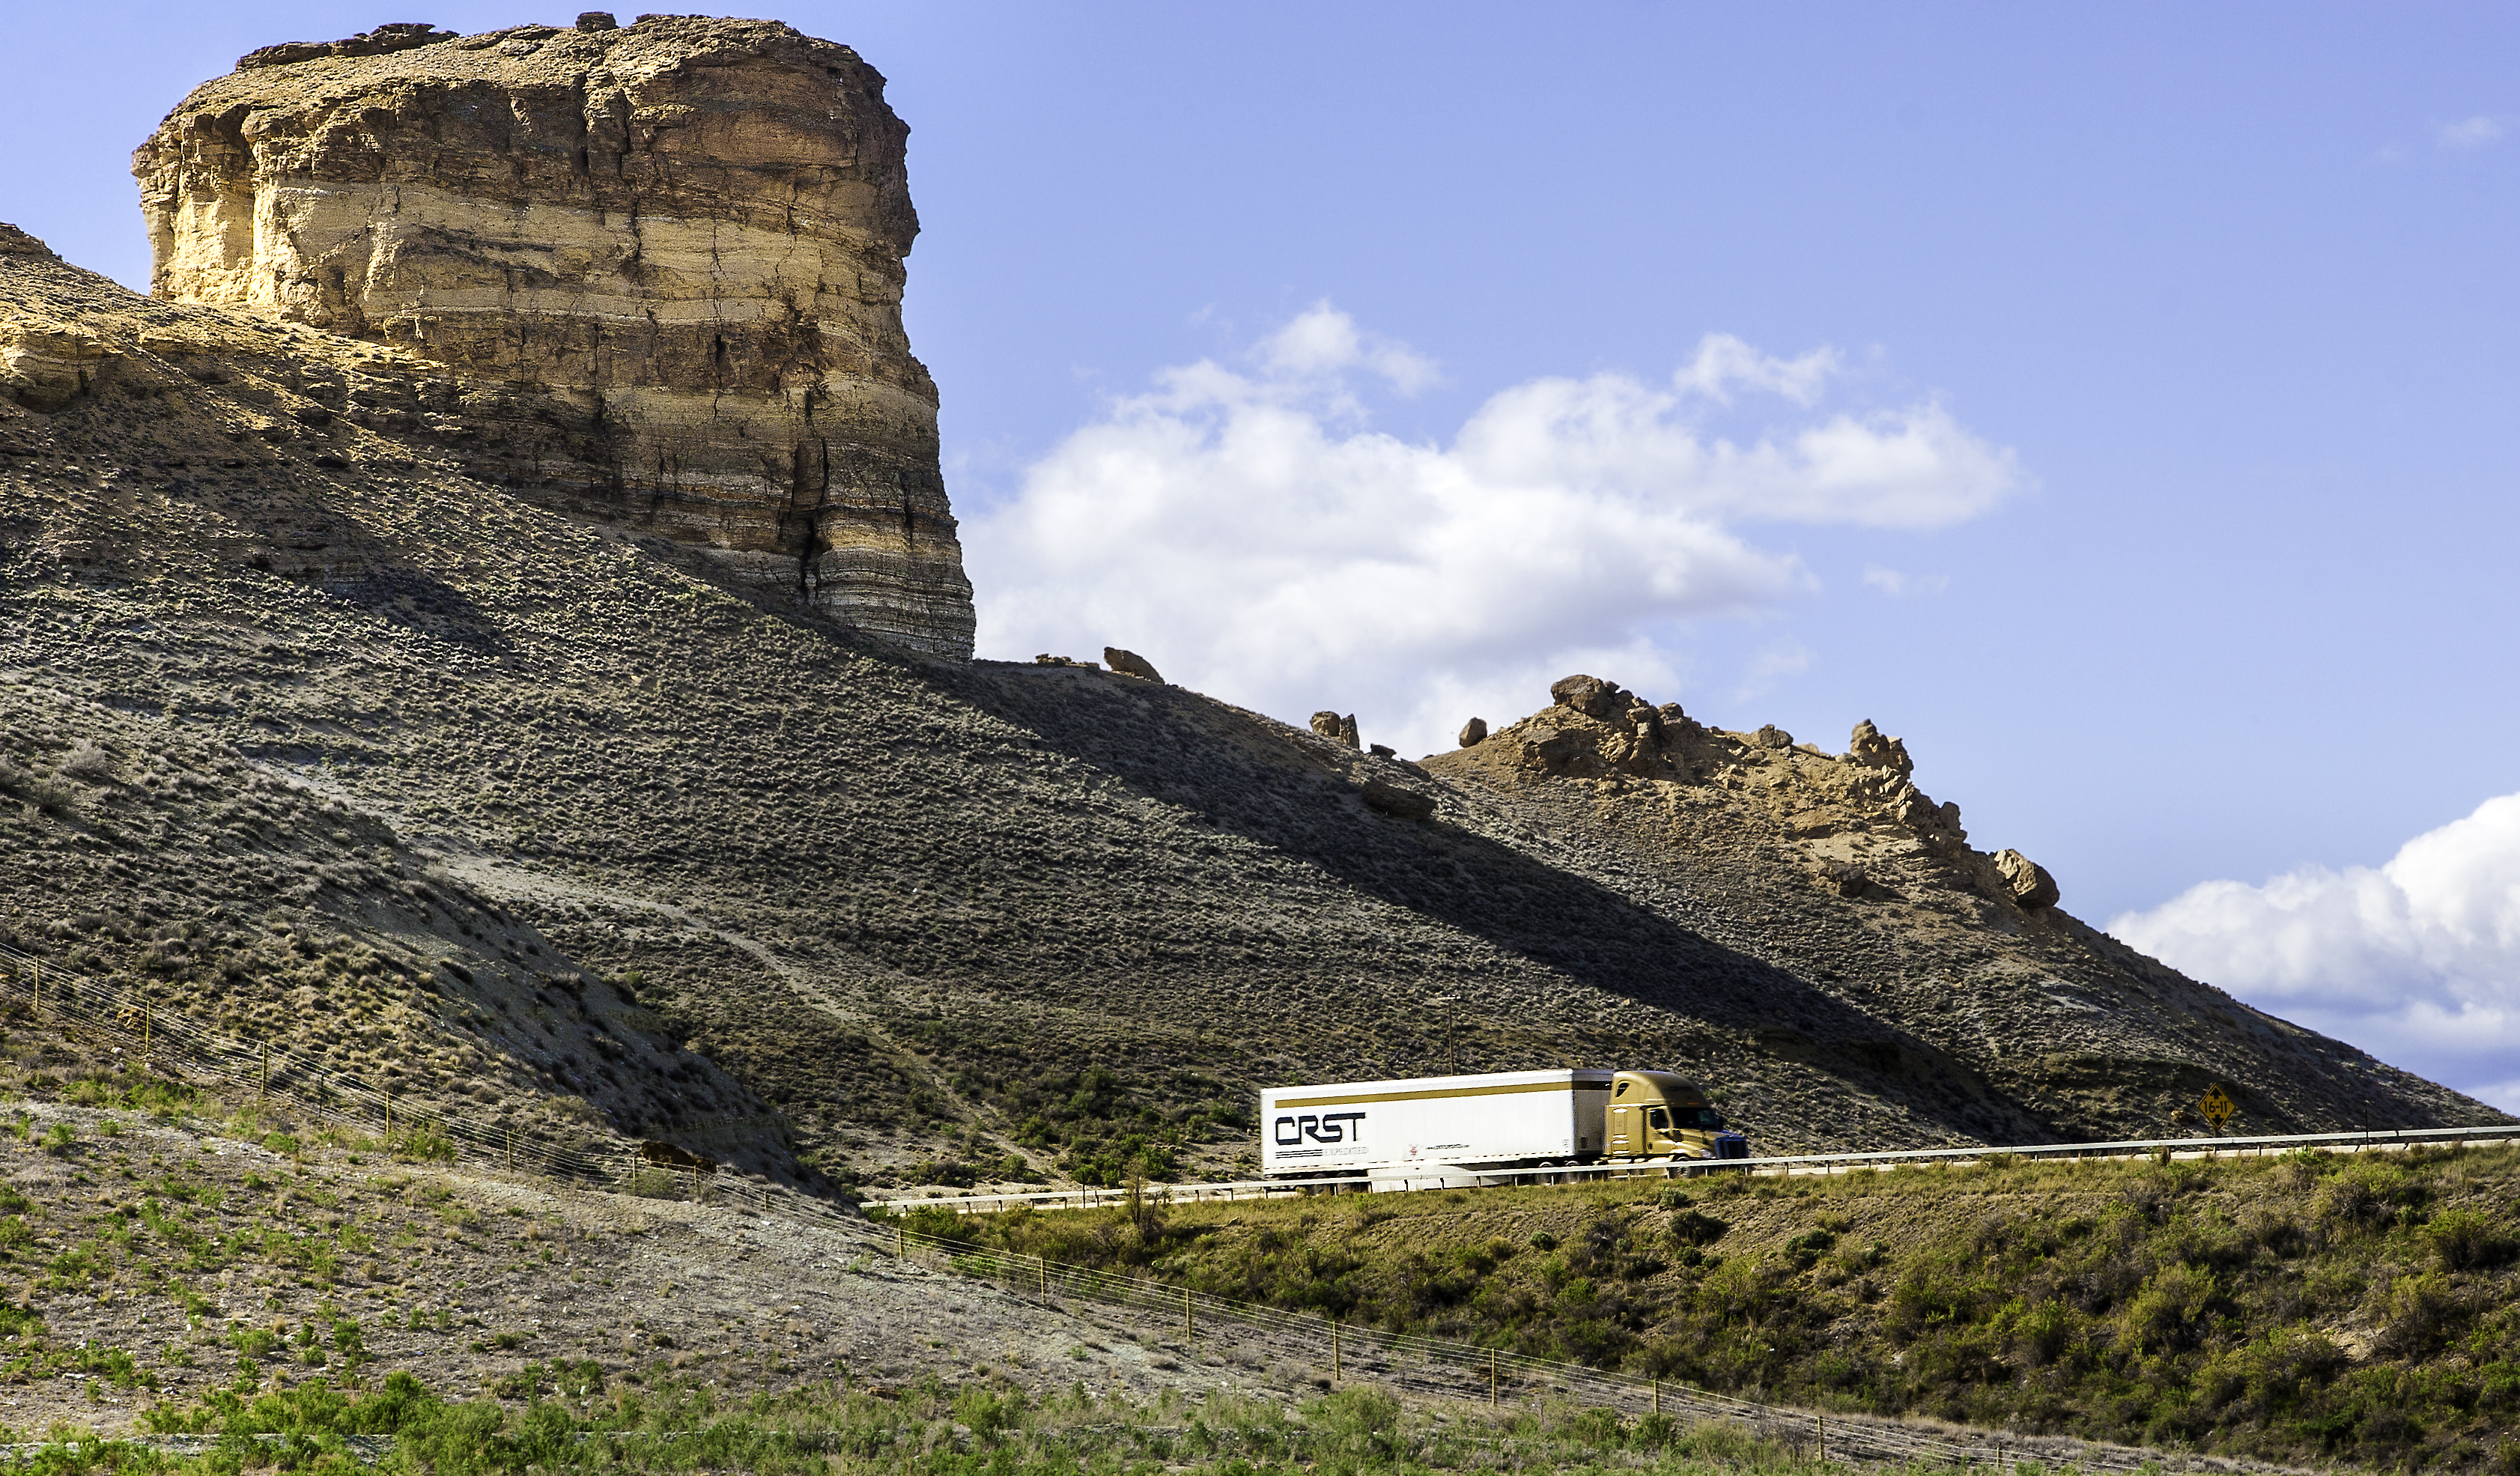
landscape, rock, mountain, road, hill, valley, mountain range, travel, cliff, truck, scenery, landmark, fortification, tourism, terrain, geology, ruins, badlands, plateau, wyoming, highdesert, interstate, semi, ancient history, geographical feature, mountainous landforms